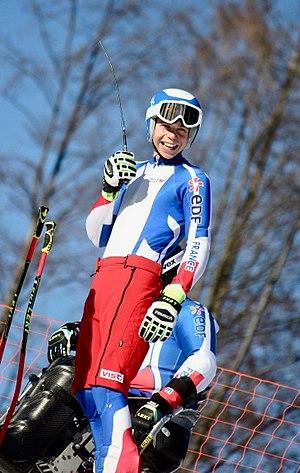
Arthur Bauchet ""Jour Off"" à Tarvisio 2017"
Arthur Bauchet, né le 10 octobre 2000 à Saint-Tropez, est un skieur handisport français qui concourt en catégorie « debout ».